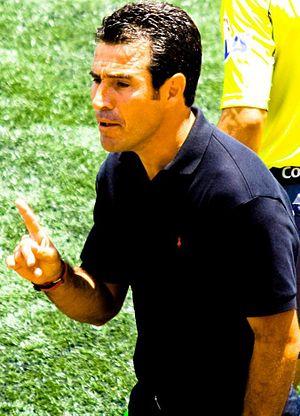
Joaquín del Olmo est un footballeur mexicain, né le 20 avril 1969 à Tampico.